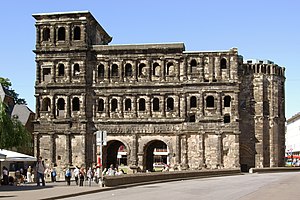
Romerske monumenter, Domkirken og Vor Frue Kirke i Trier
Porta Nigra